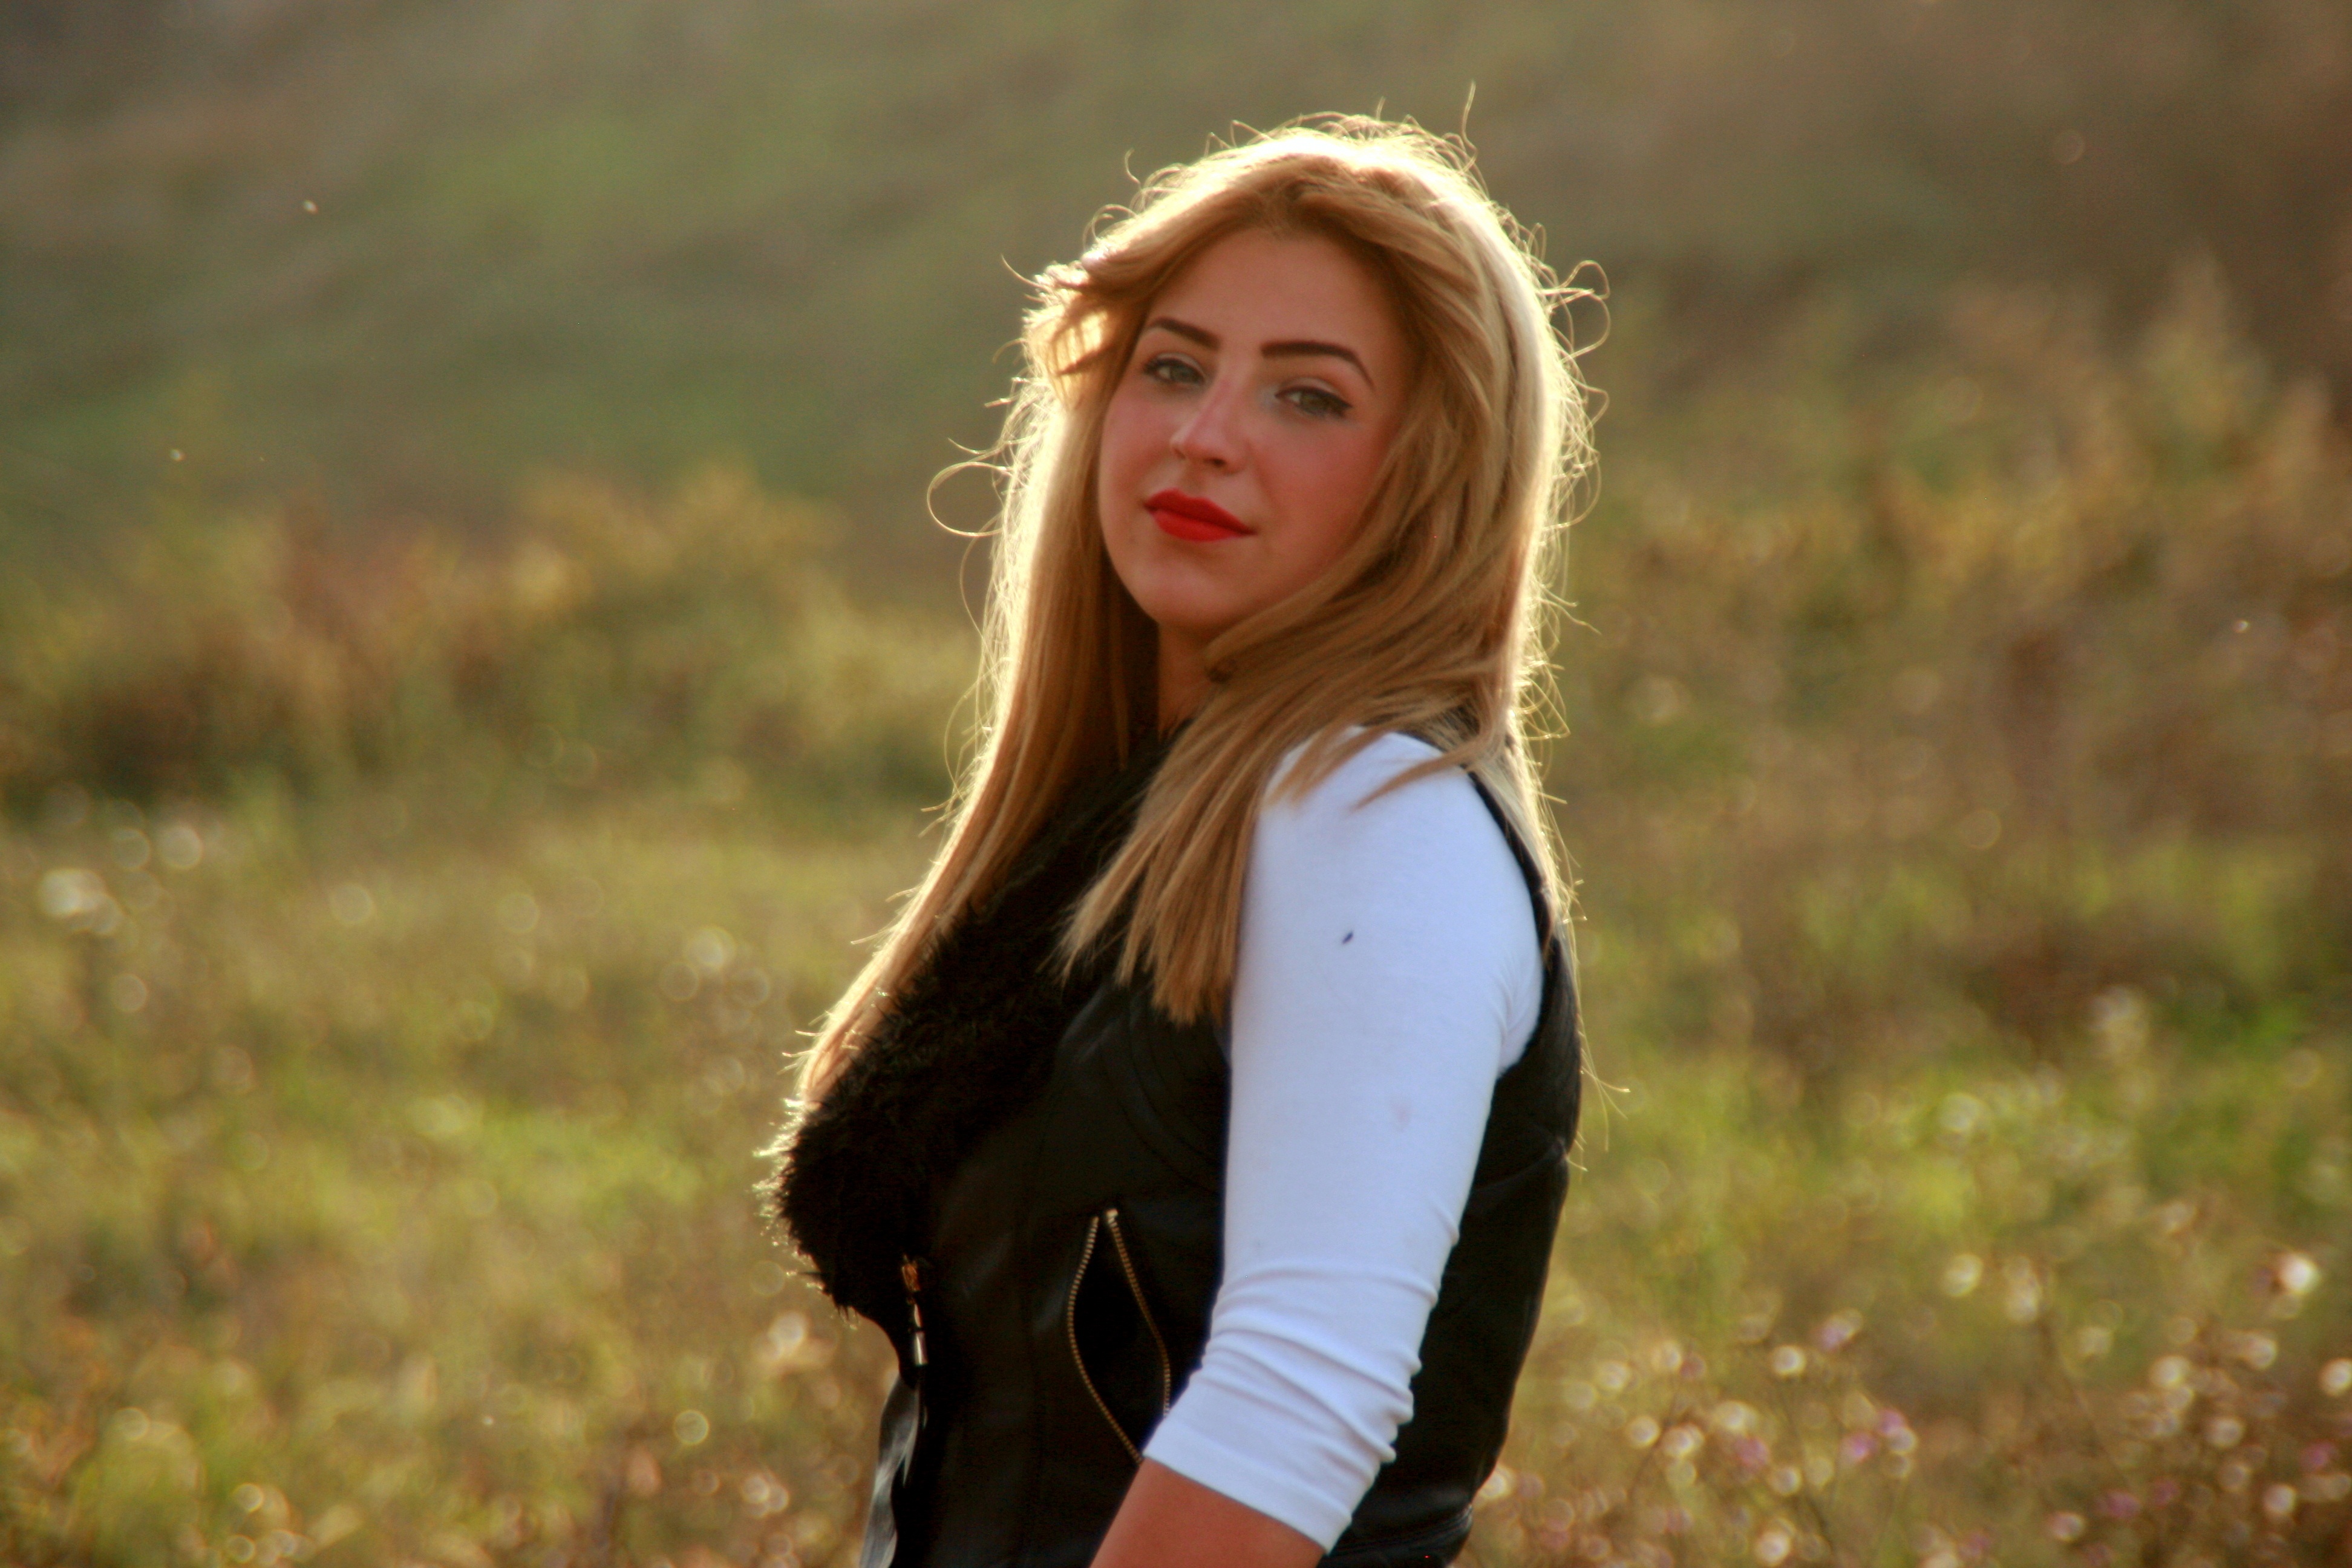
grass, person, girl, woman, hair, photography, meadow, sunlight, portrait, model, autumn, fashion, clothing, lady, facial expression, smile, long hair, dress, eye, photograph, beauty, blond, photo shoot, green eyes, brown hair, portrait photography, art model, human hair color